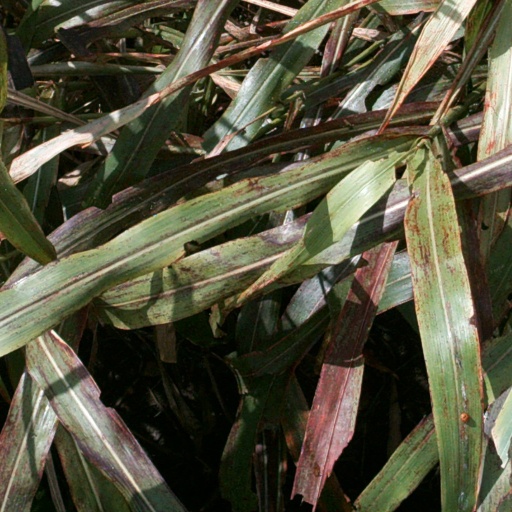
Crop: sorghum